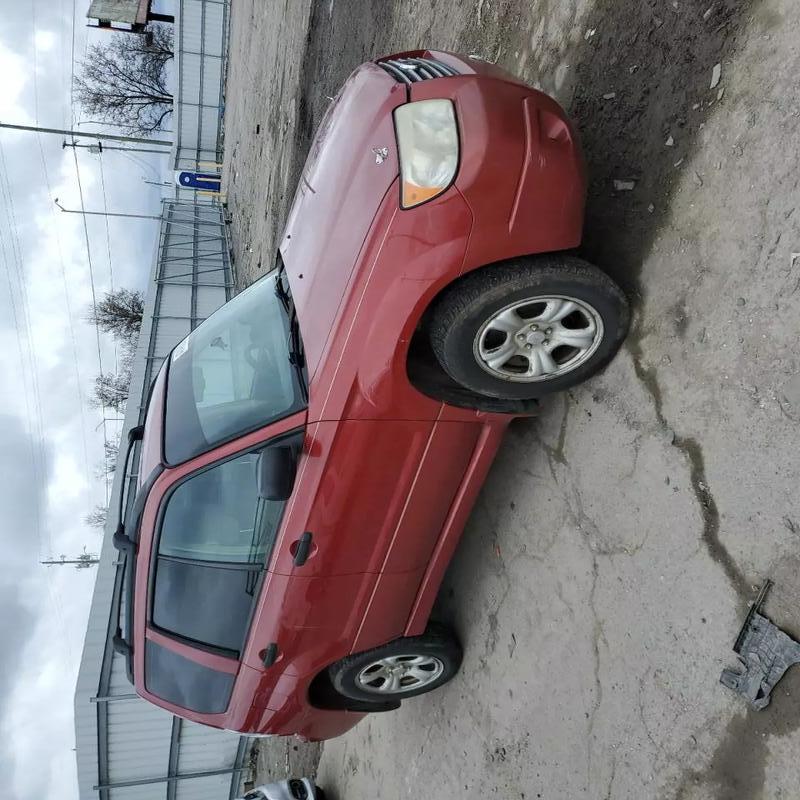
Aucun dommage détecté.
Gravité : aucun